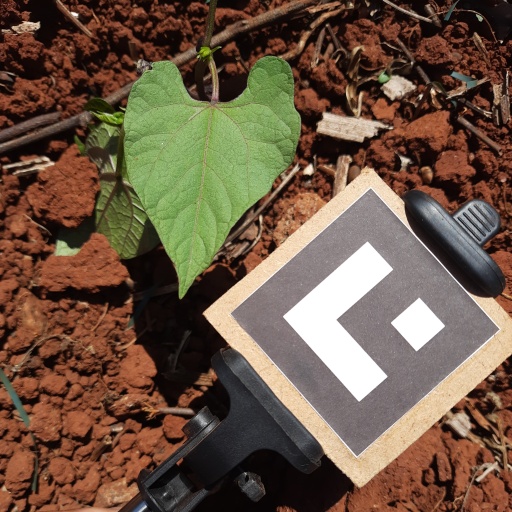
Observations: flat surface, no eating holes, under sunlight